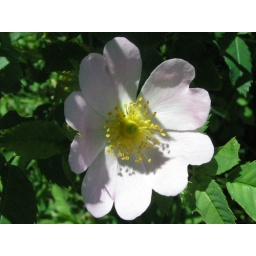
The thirteenth ever Rosa Roxburghii Hirtula rose in garden across from west side of my house